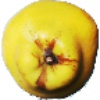
Label: Quince 1